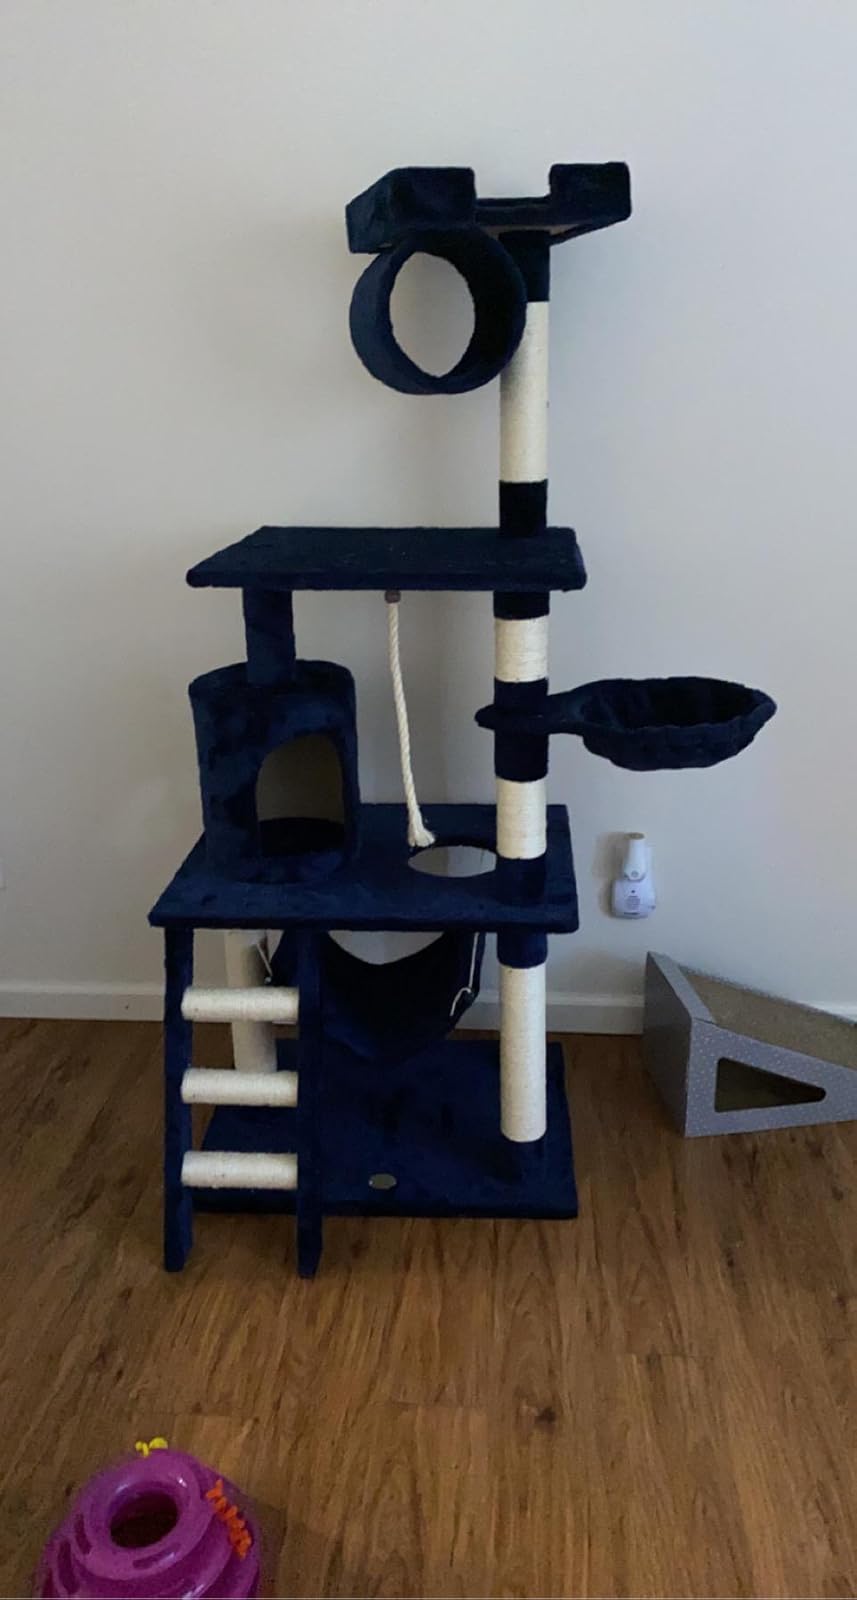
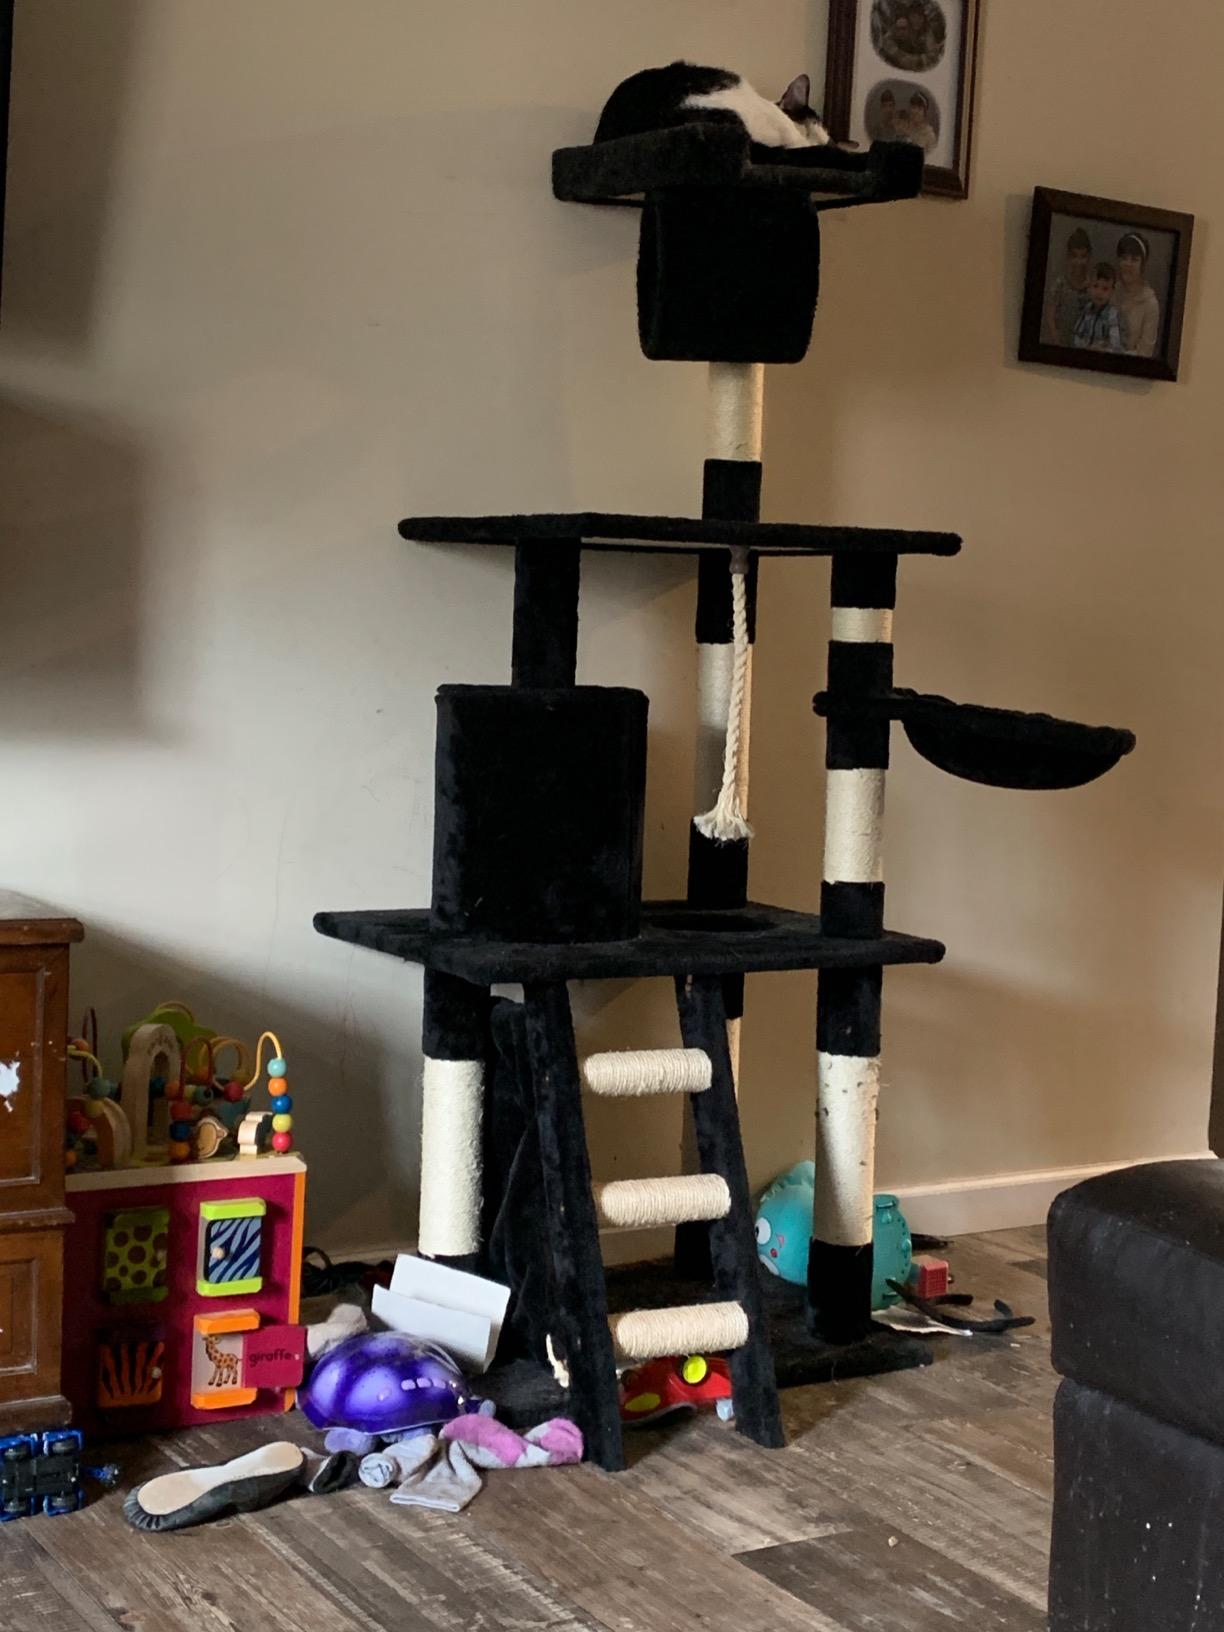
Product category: items_cat tree
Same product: no